Shower cap

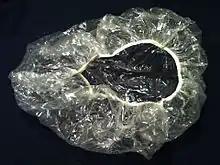
A disposable shower cap

A shower cap (also known as a bath cap) is a hat worn while showering or bathing to protect hair from becoming wet. Alternatively, shower caps for children can be crowns with wide brims that prevent water and shampoo from getting in the eyes while allowing the hair to be washed.